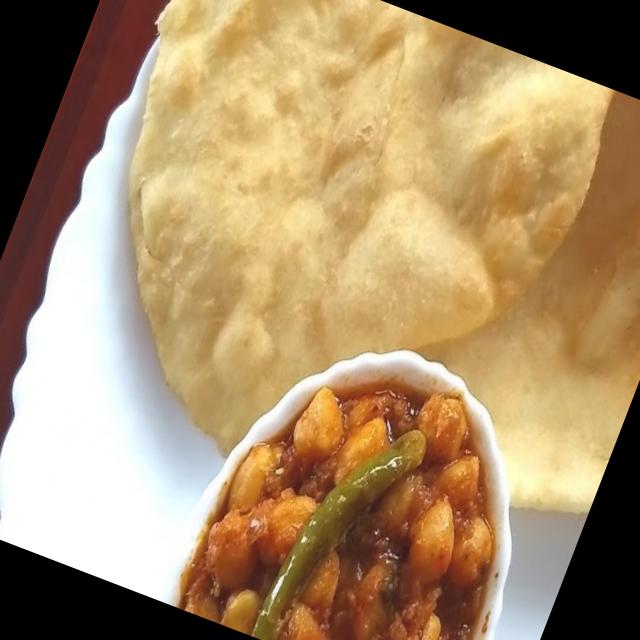
Dish: chole_bhature